Mrugaraju

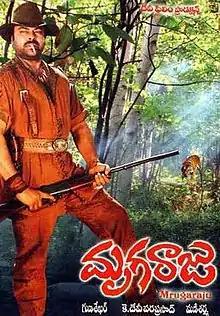
Poster

Mrugaraju is a 2001 Indian Telugu-language action adventure film directed by Gunasekhar. The film stars Chiranjeevi, with supporting roles played by Simran, Sanghavi and Nagendra Babu. The music was composed by Mani Sharma. Released during the Sankranthi festival on 11 January 2001, the film was a box-office bomb. The core plot is based on the 1996 American film "The Ghost and the Darkness". It was dubbed into Tamil as "Vettaikaran" and in Hindi as "Rakshak - The Protector".